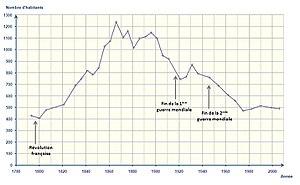
Population du village de Lalouvesc (1792-2010).
Lalouvesc est une commune française, située dans le département de l'Ardèche en région Auvergne-Rhône-Alpes. Haut lieu spirituel, Lalouvesc est un des lieux de pèlerinage les plus importants de l'Ardèche.